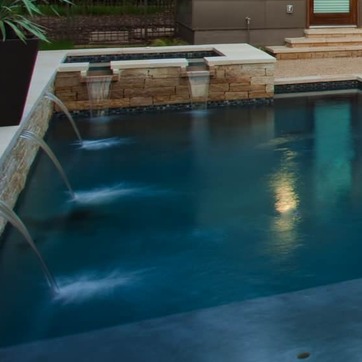
Material: water